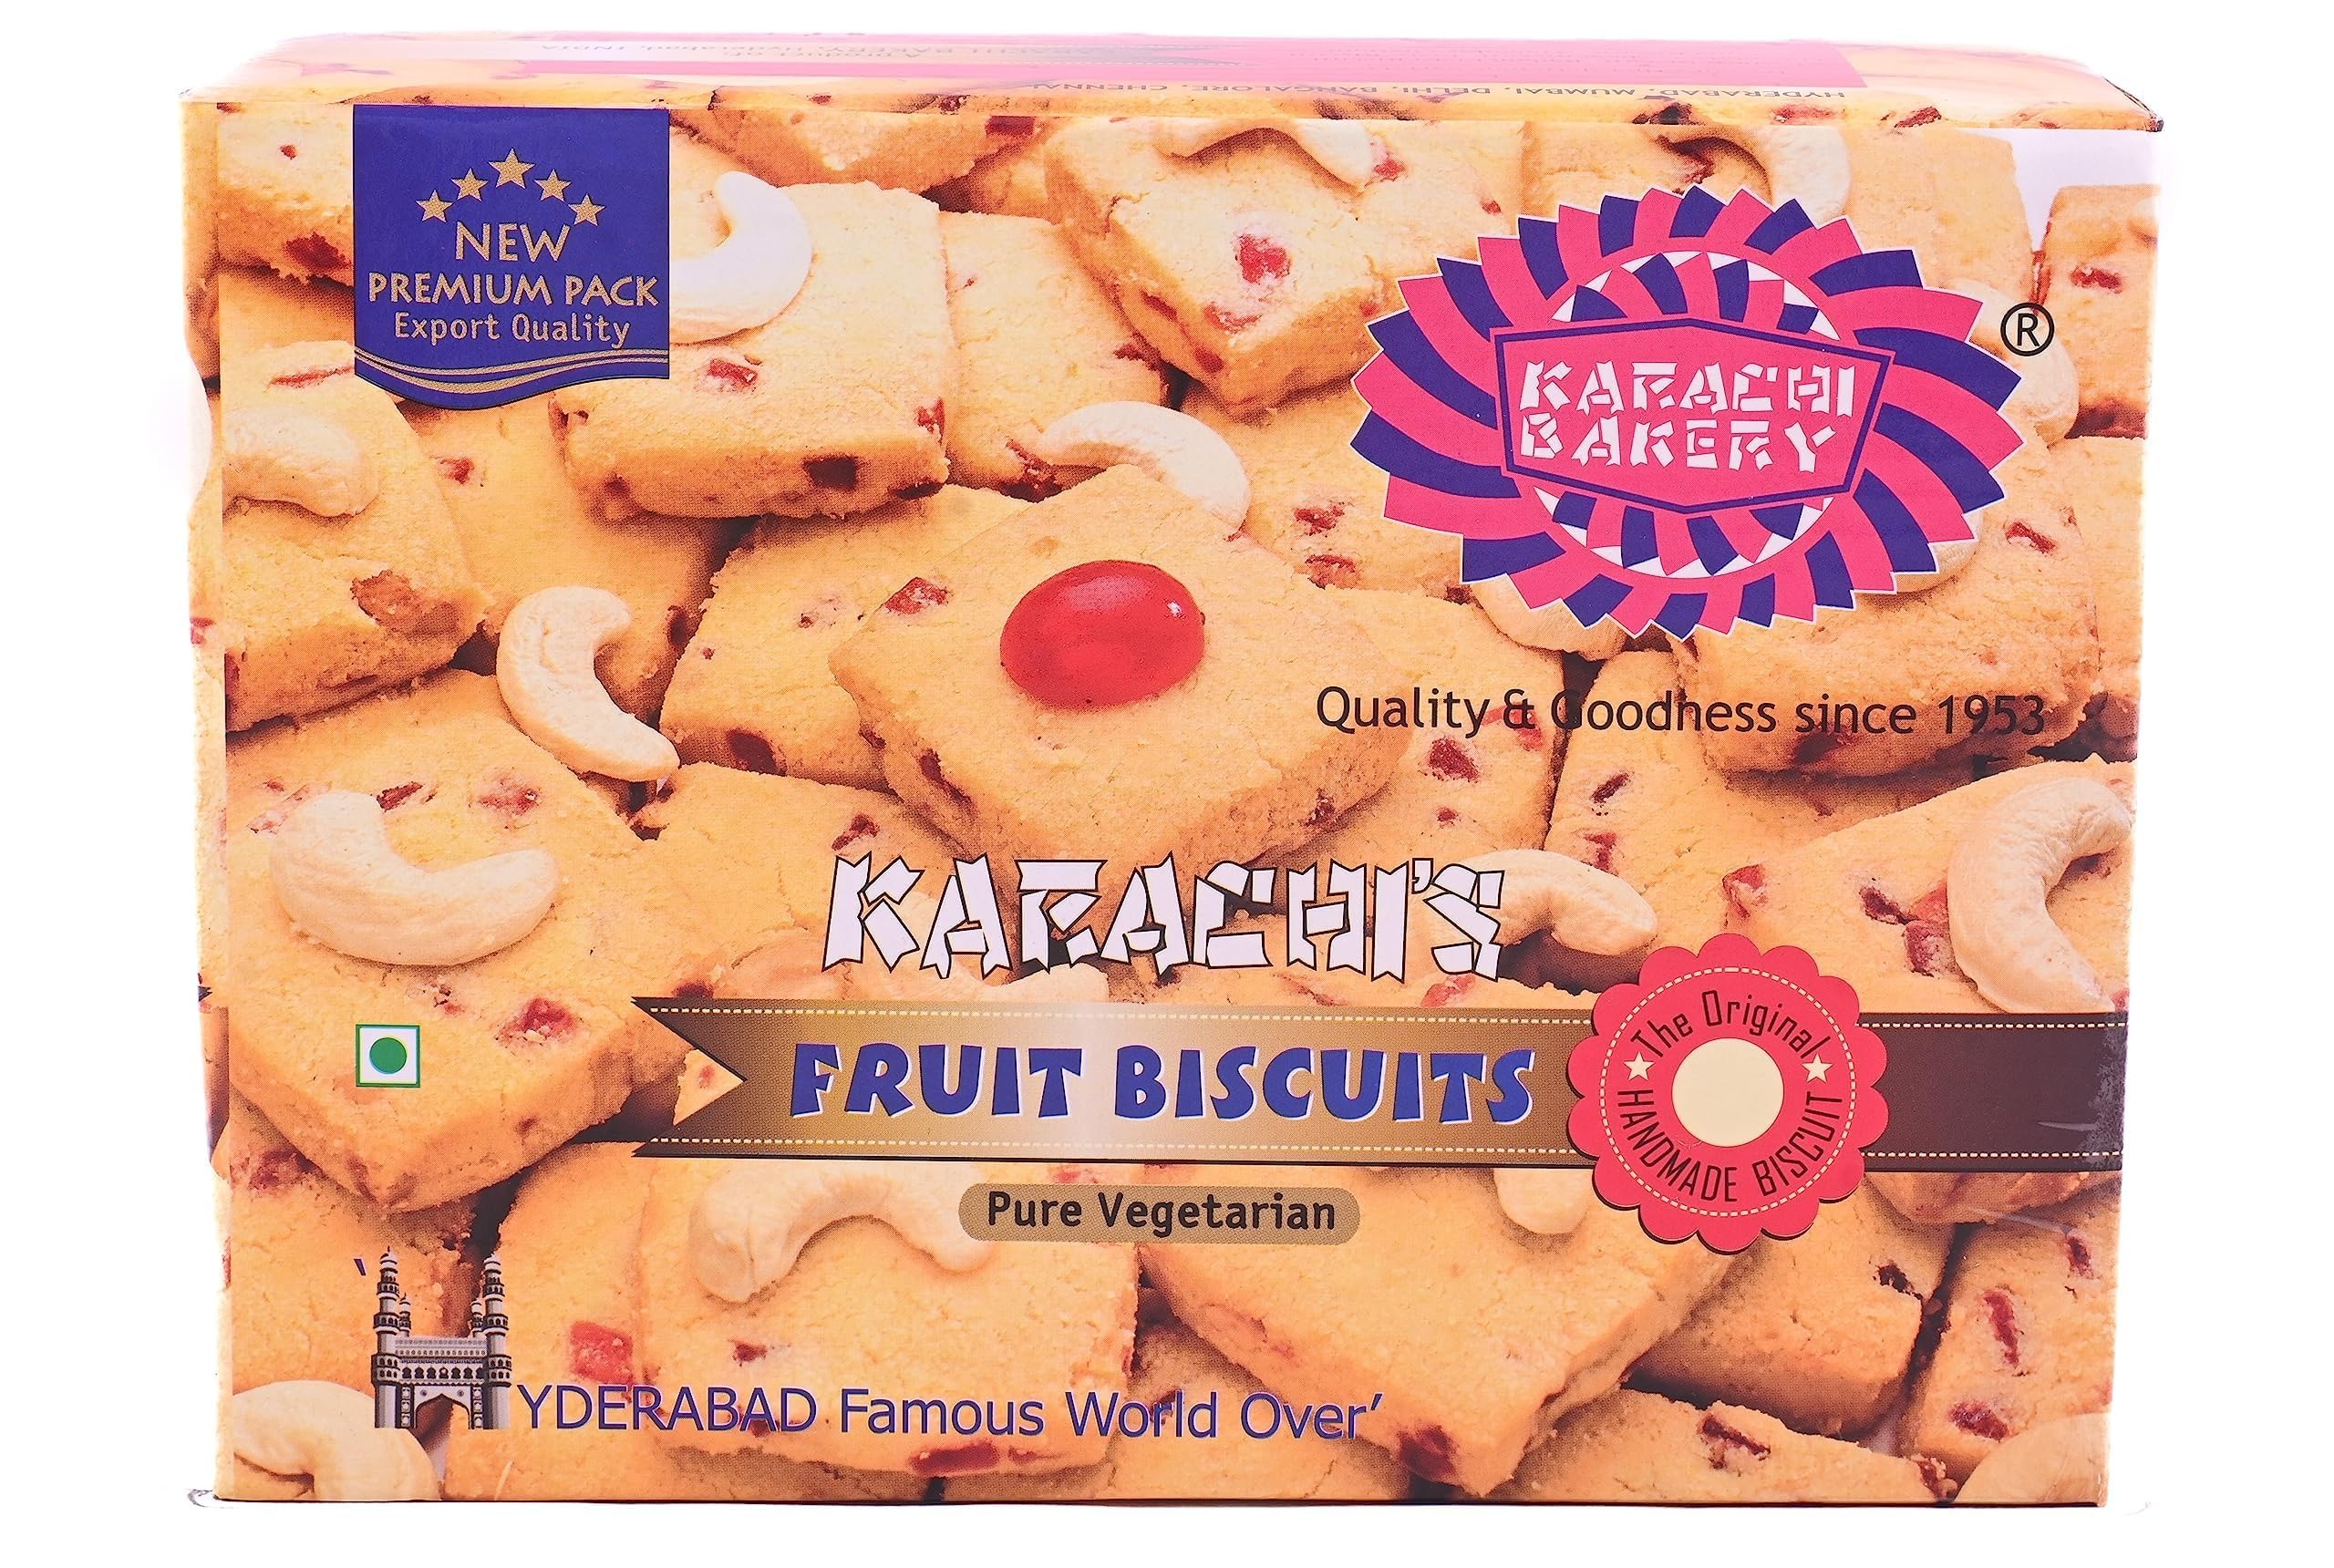
Item Name: Karachi Biscuits (Fruit Biscuits)
Bullet Point: 100 % Vegetarian Cookies
Value: 14.1
Unit: Ounce

Price: 11.7